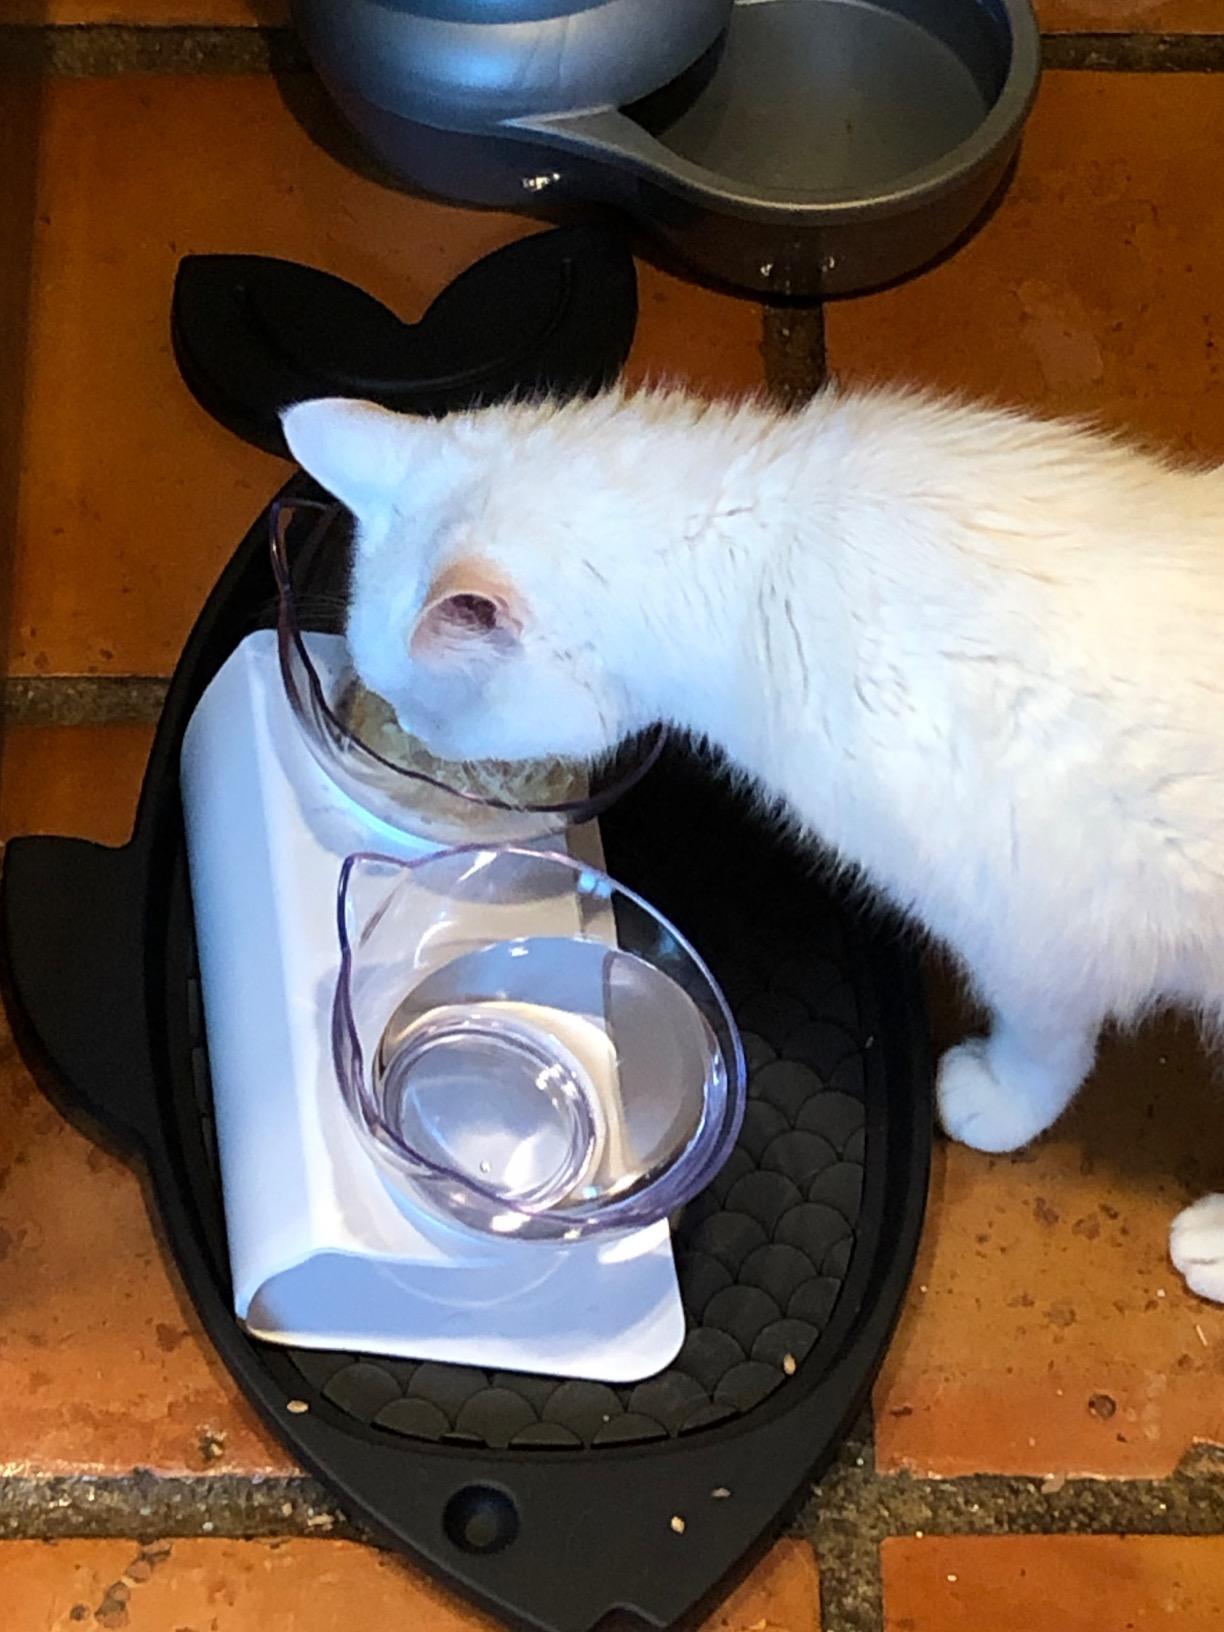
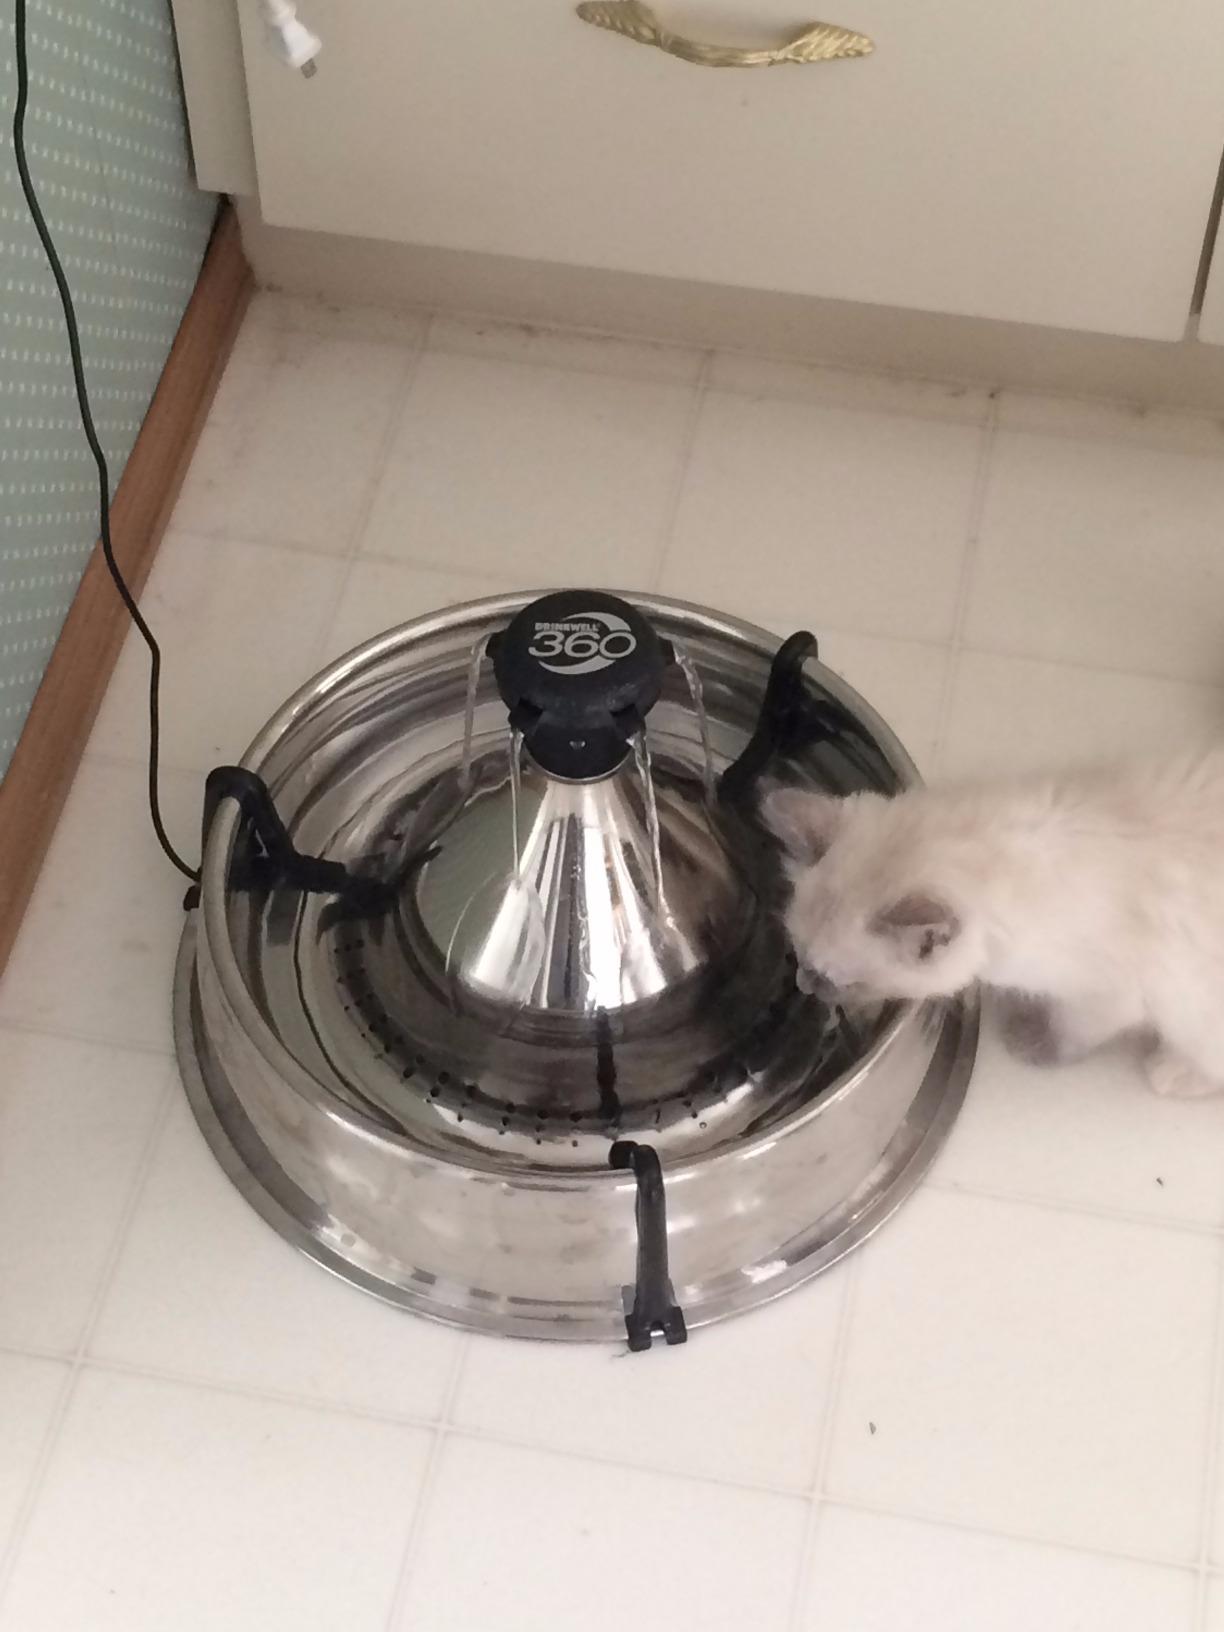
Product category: items_bowl
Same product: no